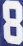
Number: 8